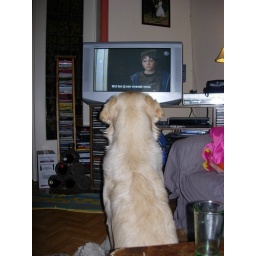
Alix is a female golden retriever and a service dog in training. Picture taken by her foster family.